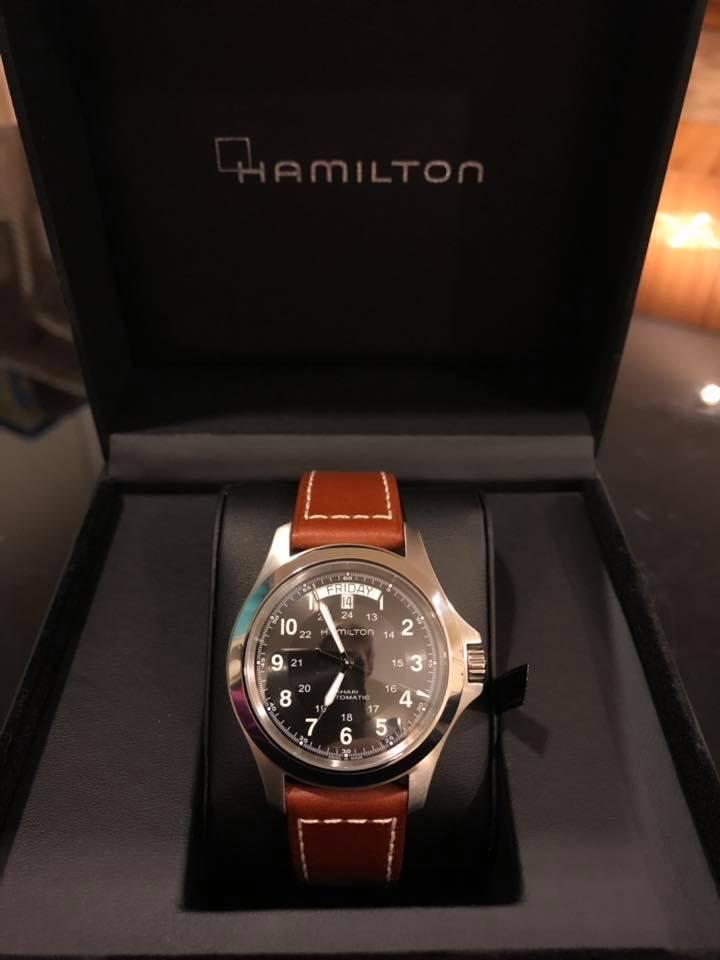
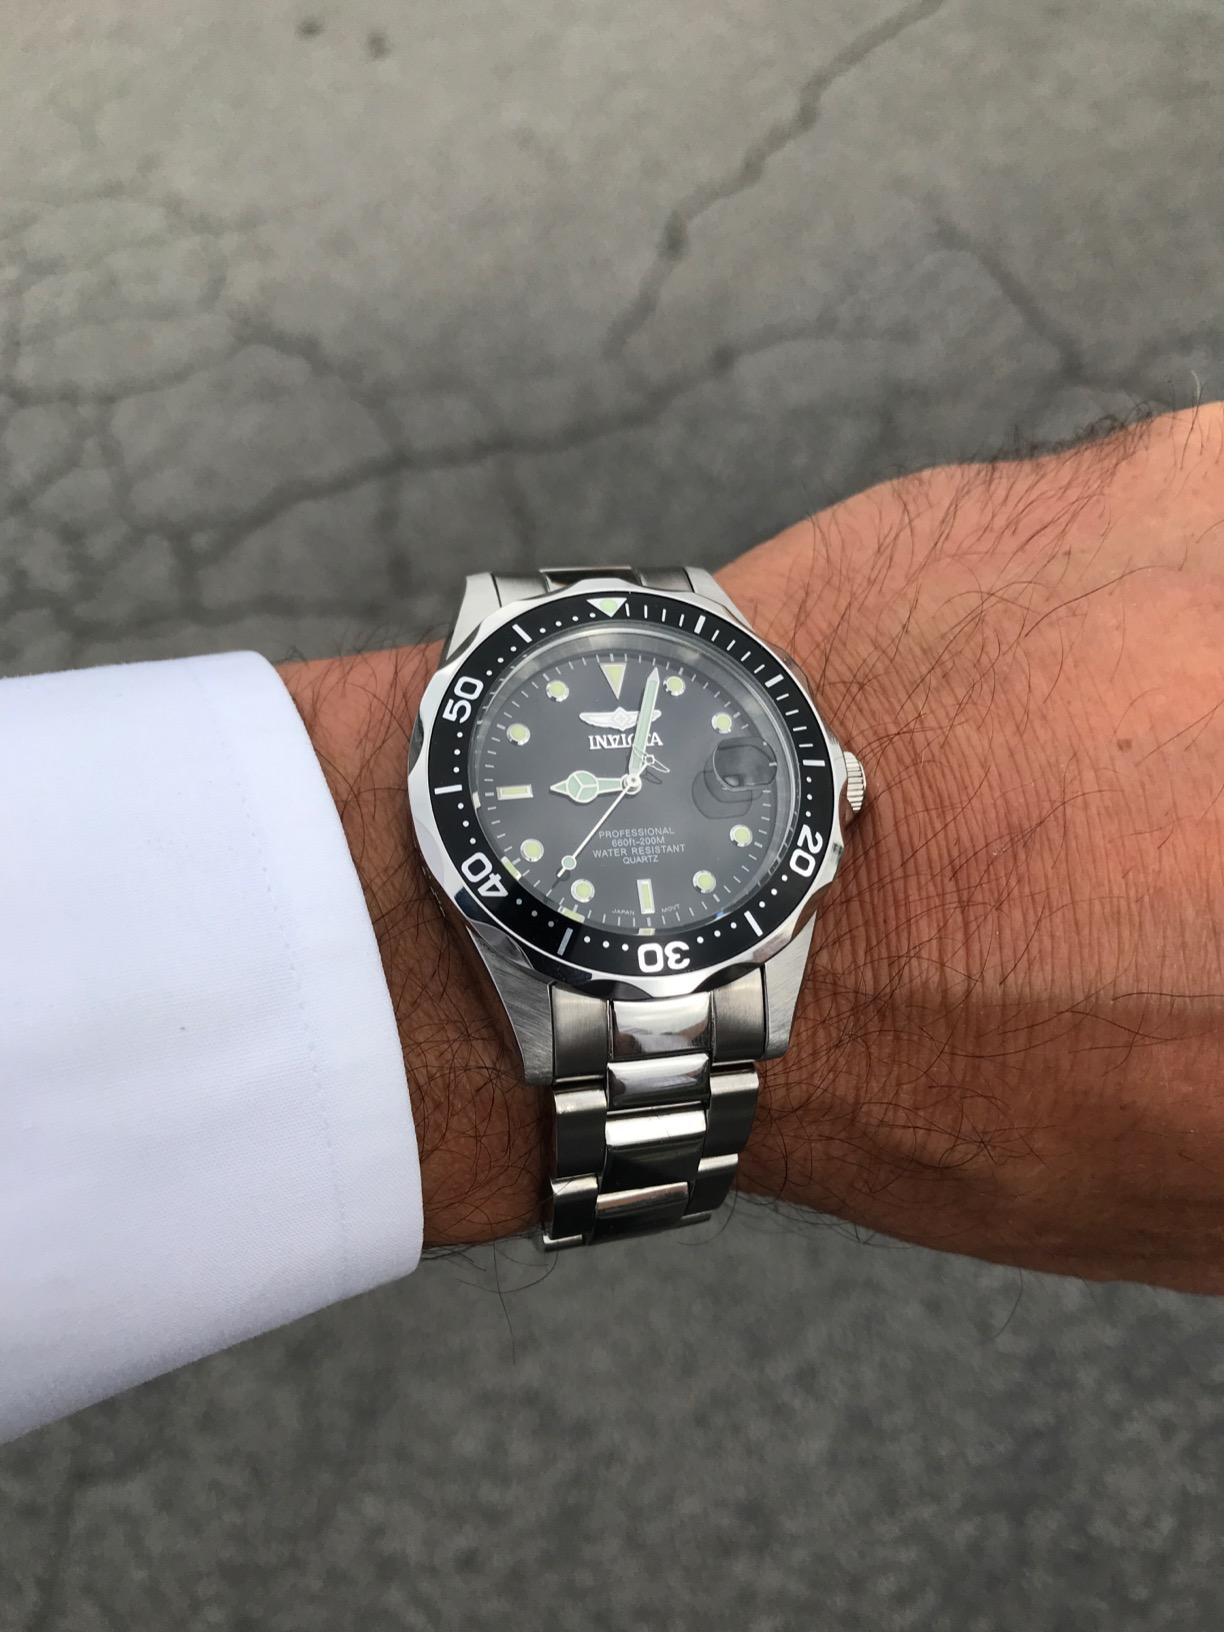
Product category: accessories_watch
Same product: no